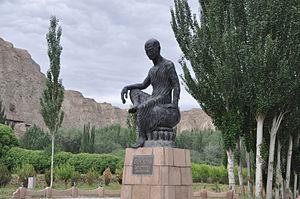
Kumārajīva ou Kumarajiva 344-413 ou 350-409, est un moine bouddhiste koutchéen traducteur et érudit, versé dans la littérature védique, le canon pali et les textes mahayana. Il dirigea à Chang'an durant les quinze dernières années de sa vie la traduction en chinois d’au moins vingt-quatre ouvrages qui exercèrent une influence considérable sur le bouddhisme chinois. Ses traductions, écrites dans une langue fluide et claire, pénétrées de la pensée prajnaparamita et madhyamika, font encore autorité. Il est considéré comme le patriarche de l’école des Trois Traités.